Cases of political abuse of psychiatry in the Soviet Union

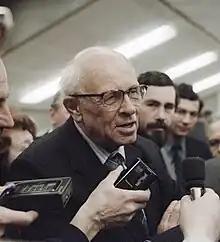
Andrei Sakharov (1921–1989), an academician of the USSR Academy of Sciences, nuclear physicist and human rights activist

In 1971, renowned Soviet physicist Andrei Sakharov supported a protest of two political prisoners, V. Fainberg and V. Borisov, who announced a hunger strike against "compulsory therapeutic treatment with medications injurious to mental activity" in a Leningrad psychiatric institution. In 1984, after publishing an article by Andrei Sakharov in the United States urging a buildup of nuclear weapons in the West, Soviet officials declared him "a talented, but sick man." When sent into internal exile to Gorky "for his own peace of mind," according to officials, "Soviet medics are taking all necessary measures to restore his health." One day in a selected auditorium, when discussing the situation in the country, Snezhnevsky, in the words of some of his clinical staff, diagnosed Sakharov with sluggish schizophrenia in absentia. The director of KGB political police department (Fifth Directorate) Philipp Bobkov concluded, "Sakharov is objectively a mentally ill person. The complication with regards to operational consequences lies in the fact that for political reasons he cannot be committed to a psychiatric hospital." Soviet authorities compulsorily committed Sakharov to a closed ward of the Semashko Hospital in Gorky, where he was force-fed and given drugs to change the state of his mind.